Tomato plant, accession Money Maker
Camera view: tilt-top (135 deg); turntable rotation: 300 degrees
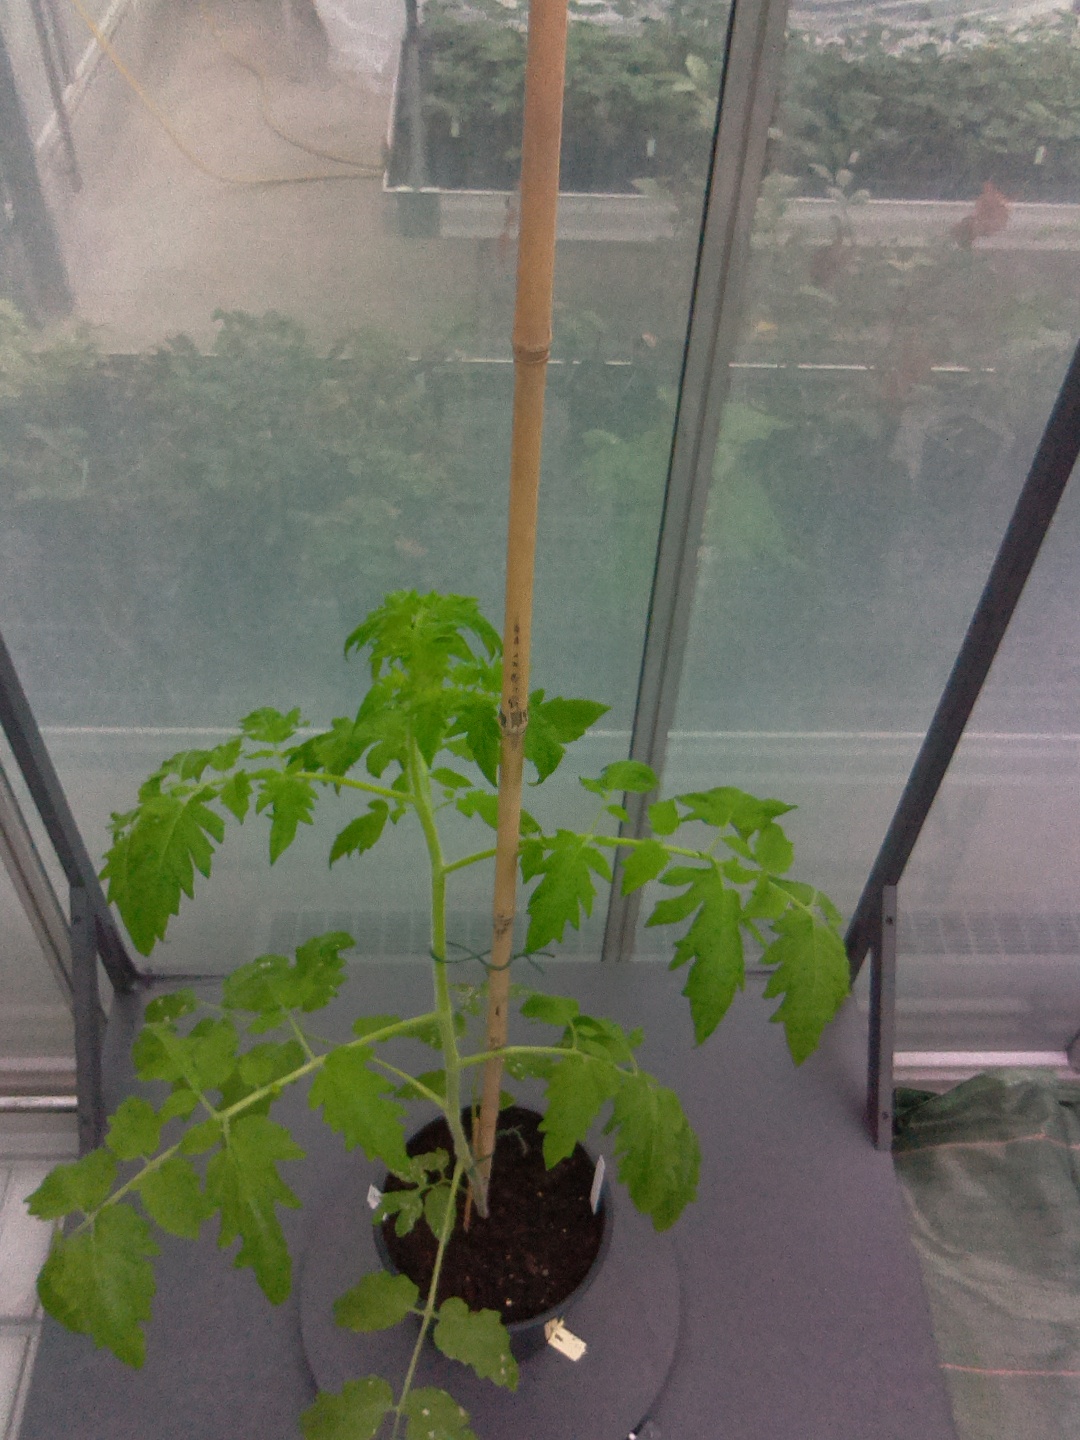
BBCH growth stage 15: 10 of true leaves visible